Cardiff International Sports Village

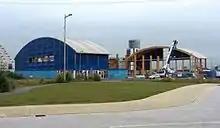
Cardiff Arena being dismantled

This was a temporary ice arena with a capacity of 2,500 spectators for ice hockey and was home to the Cardiff Devils. The prefabricated building was constructed in Finland and was operated by the private sector company Planet Ice. The rink opened on 6 December 2006 following several delays and closed after the Cardiff Devils moved to the Ice Arena Wales on 12 March 2016.